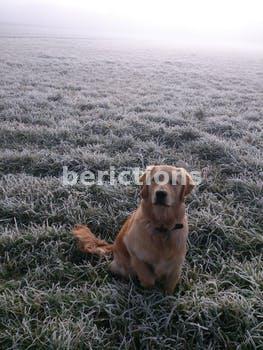
Label: Watermark